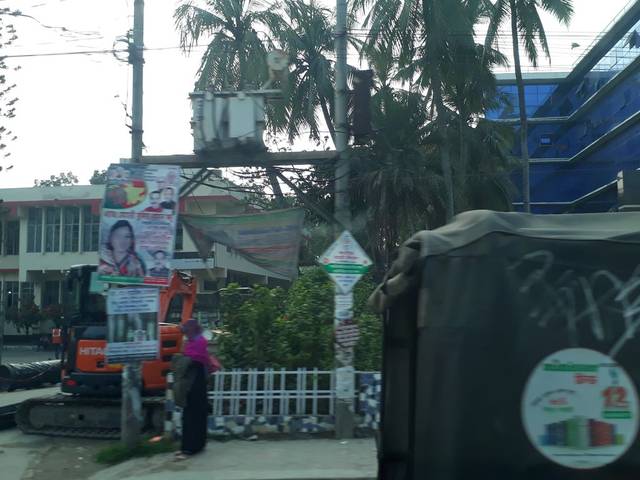
Region: Bangladesh
Coordinates: 22.841, 89.539